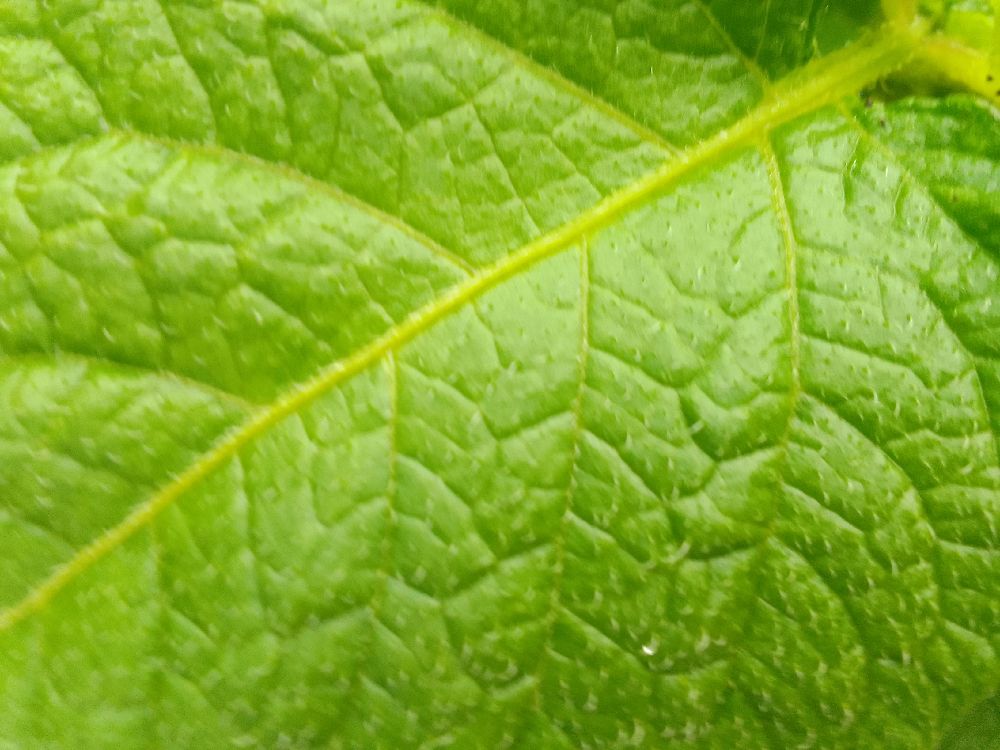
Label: Healthy